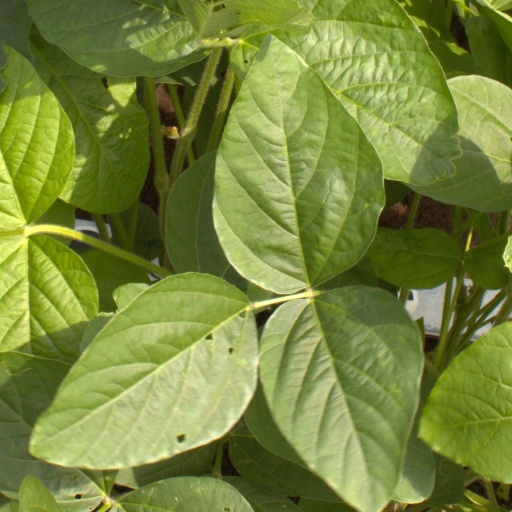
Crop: soybean